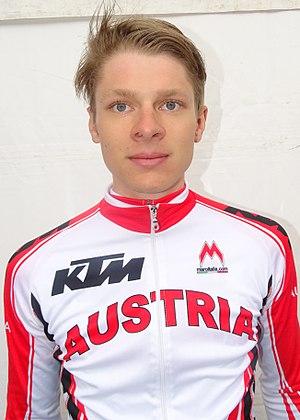
Reportage réalisé le samedi 11 avril à l'occasion du départ et de l'arrivée du Tour des Flandres espoirs 2015 à Audenarde, Belgique.